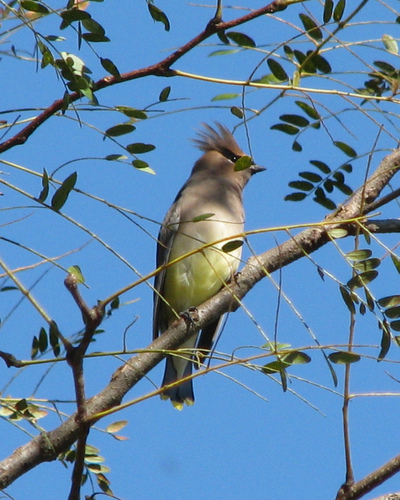
this small bird has a pale yellow belly, tall feathers on its crown, a black superciliary and a short beak.
this bird is of a light brown-gray color with a pale yellow belly and sports a crest at the top of it's head.
a multicolored bird with soft colors of gray, brown, white and yellow with a black band at the eyes and spike up crown feathers.
this bird has a white breast, a short bill, and black feet
this crested taupe-colored bird has a black facial stripe and a deep green abdomen.
this bird is mostly gray with a yellow belly and crown feathers that stand straight up, it has a black stripe over its eye and a small dark beak.
this bird has a black mask across the eyes with a reddish brown back and crown and a pale yellow belly.
this bird has wings that are grey and has a yellow bellysmall bird with its brown head feathers pointed up, extremely short point black beak, with green feathers on its lower belly.
the bird has a crown that is spiked as well as tan.
Species: Tennessee Warbler